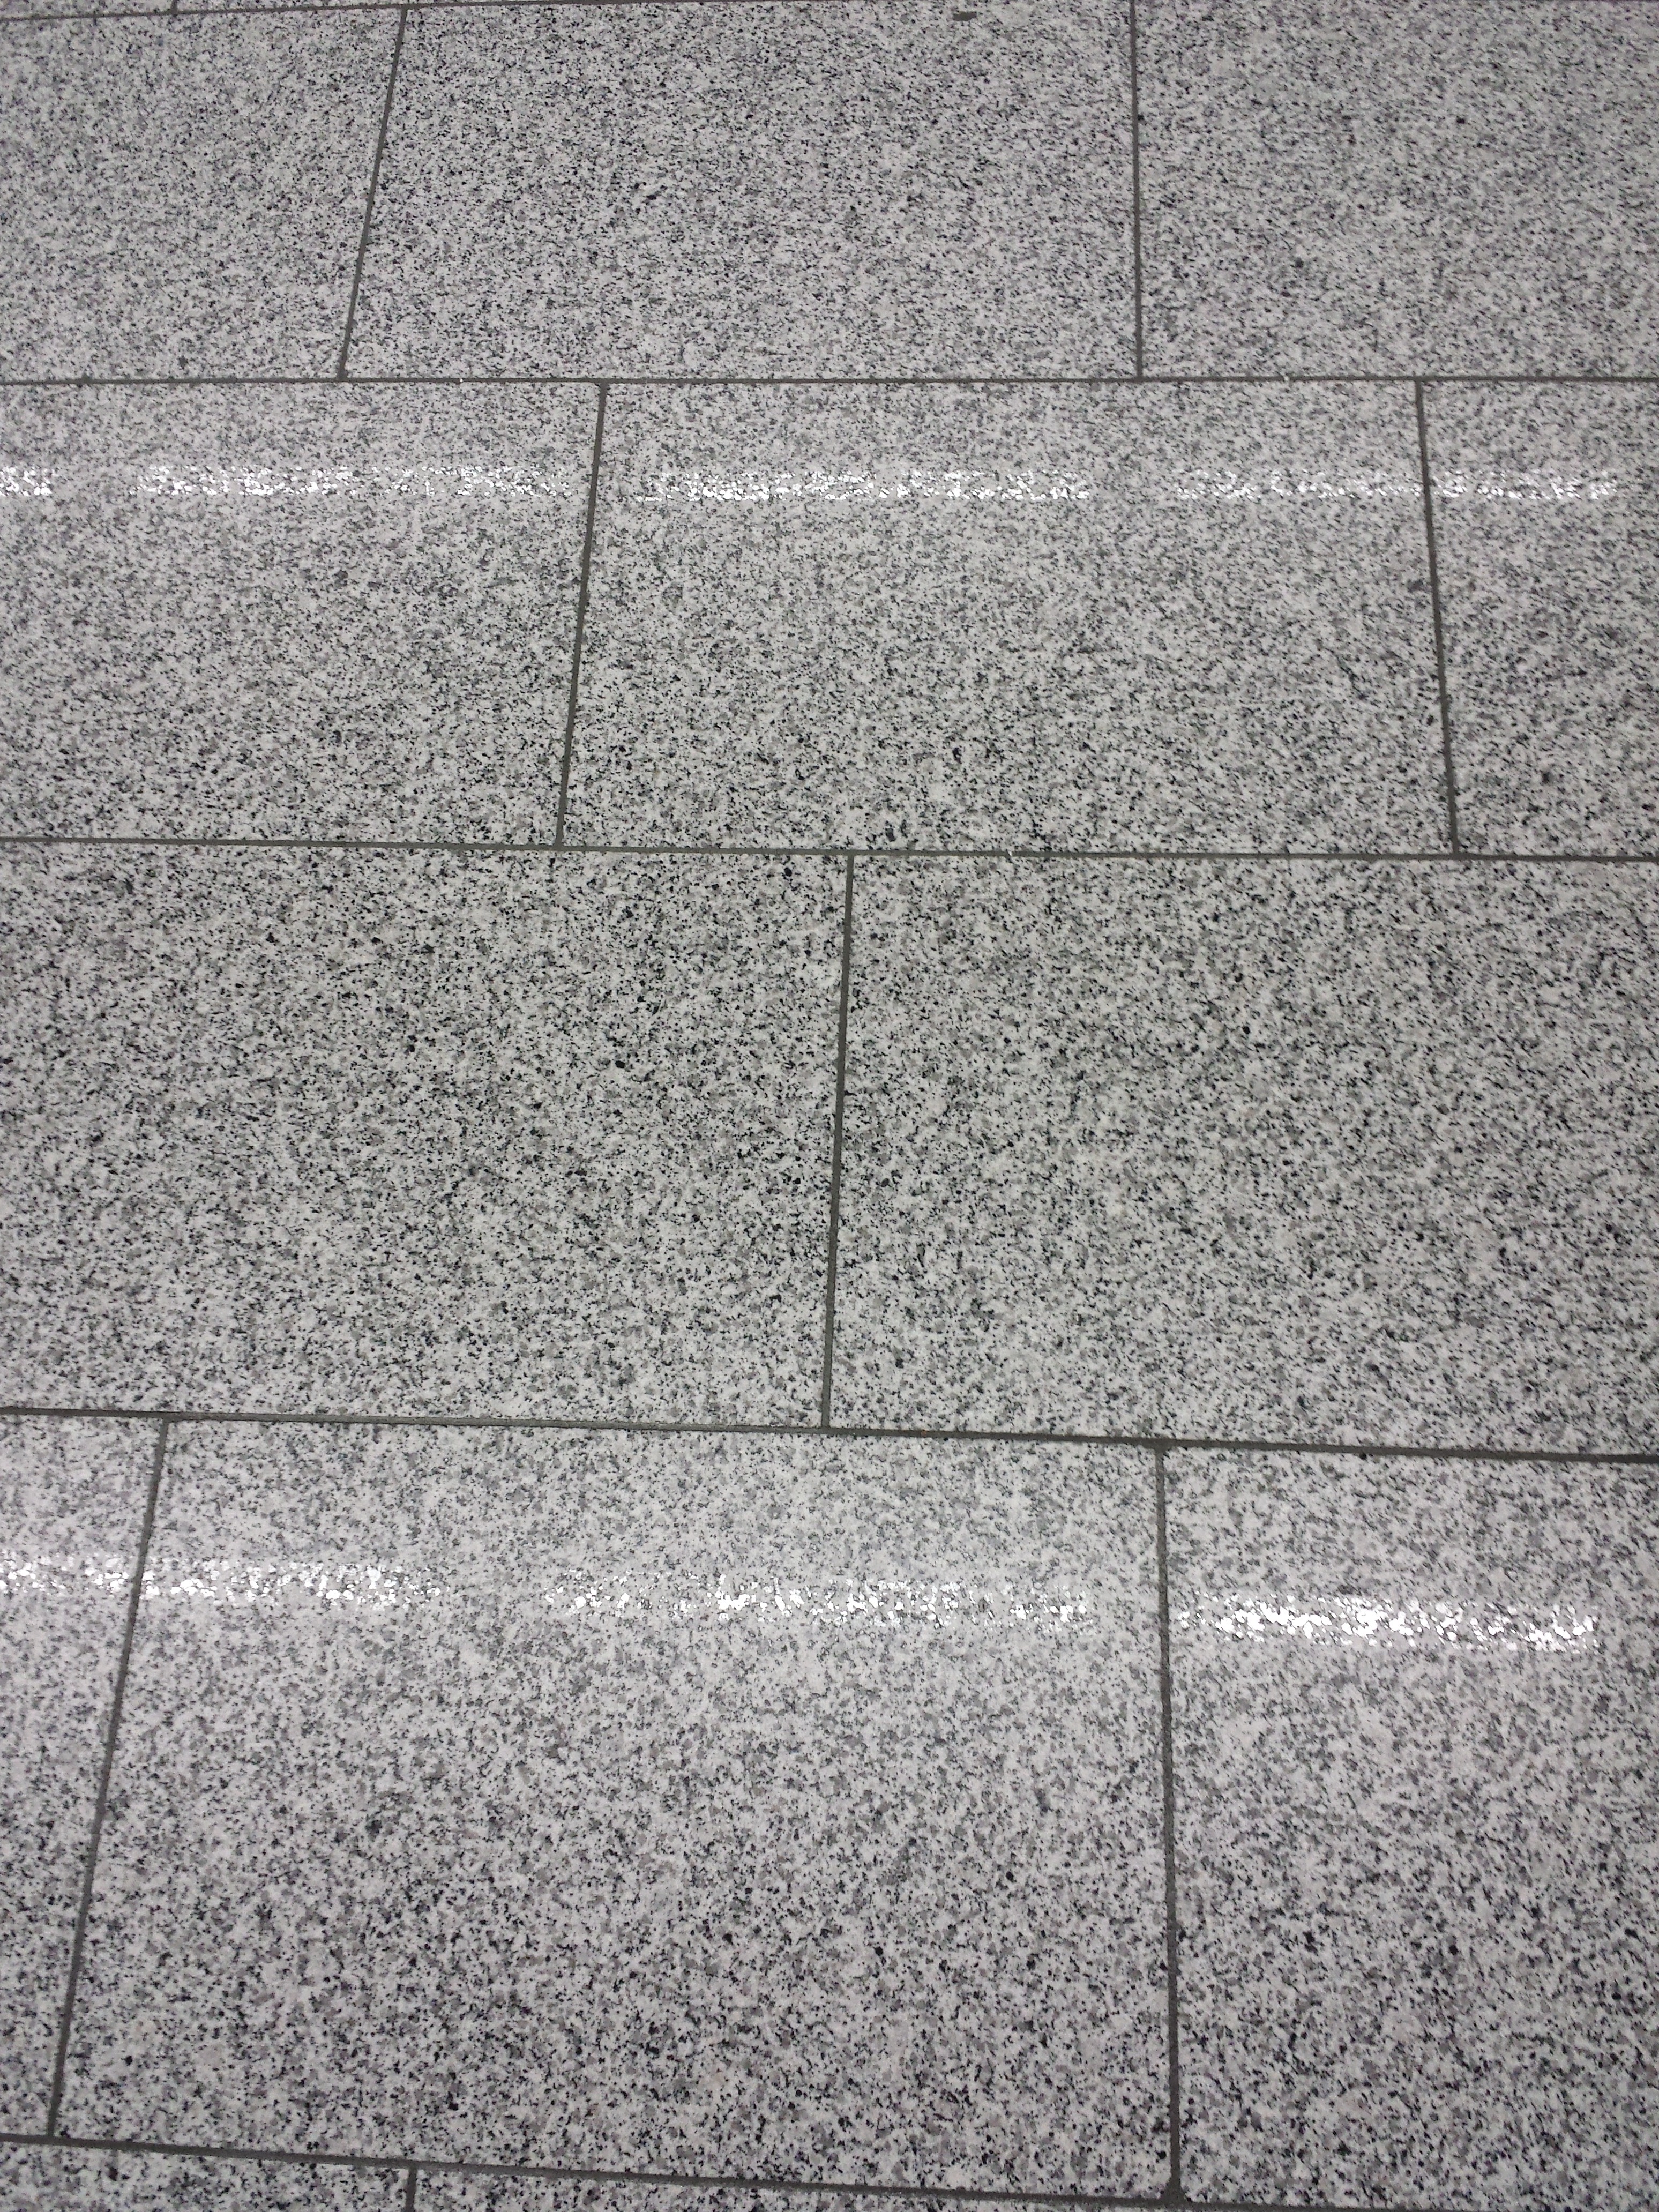
ground, floor, wall, asphalt, airport, line, clean, soil, tile, lane, material, tiles, granite, frankfurt, flooring, stone floor, road surface, floor tiles, granite tiles